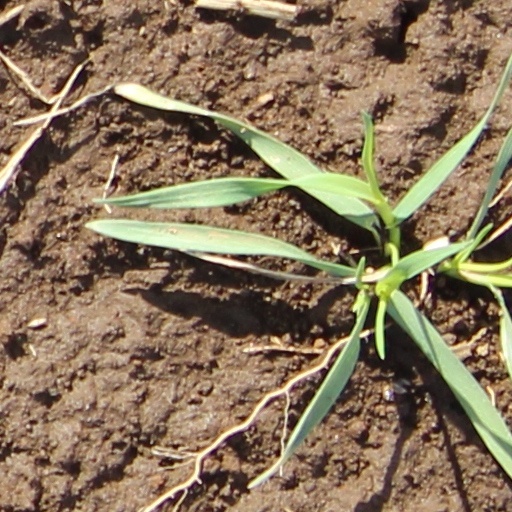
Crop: wheat